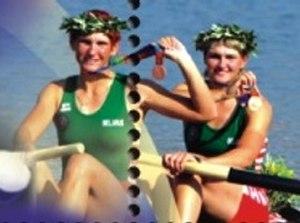
Yuliya Bichyk est une rameuse biélorusse née le 1ᵉʳ avril 1983 à Minsk.
Natallia Helakh est une rameuse biélorusse née le 30 mai 1978 à Brest.